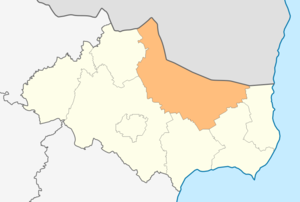
General Tochevo est une obchtina de l'oblast de Dobritch en Bulgarie.